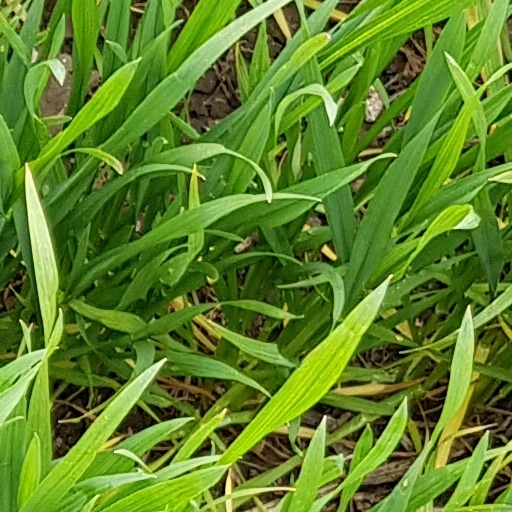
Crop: wheat